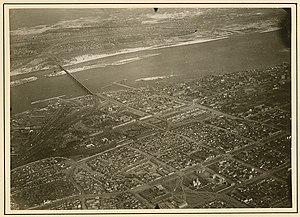
L'opération Faustschlag, parfois appelée « Guerre des Onze Jours », est une opération militaire de la Première Guerre mondiale. Menée par les Empires centraux contre la République socialiste fédérative soviétique de Russie en rupture de l'armistice conclu deux mois plus tôt, elle aboutit à l'occupation des pays baltes, de la Biélorussie et de l'Ukraine, perte reconnue par le régime soviétique lors du traité de Brest-Litovsk.